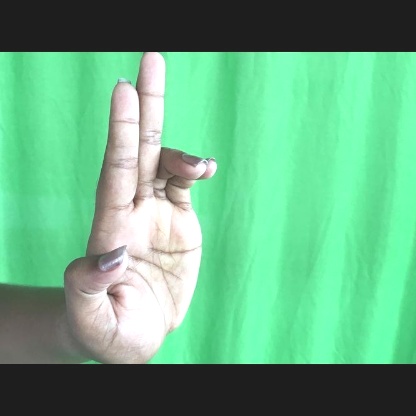
Mudra: Ardhapathaka